Campus of Stony Brook University

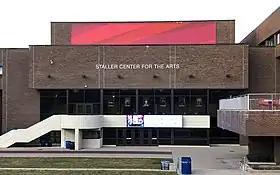
Staller Center for the Arts

The Staller Center for the Arts is the main arts building at Stony Brook. It opened in 1978 and was renamed in 1988 for the Staller family after a $1.8 million donation. It was the largest-ever private donation to the university at the time. The Staller Center is home to the Stony Brook Film Festival, an annual event which provides a program of independent films shown in the building's Main Stage. The festival draws crowds of over 14,000 and takes place over ten days. The Staller Center contains three black box theaters, a recital hall, and a professional 1,000-seat performance stage (the Main Stage) with a 40-foot movie screen. The screen is the largest on Long Island. Roughly 500 events take place in the Staller Center during each season. The Staller Center has hosted speakers and entertainers ranging from Bob Woodward, Bob Saget, Bill Cosby, David Sedaris, Stephanie Kelton, Spike Lee and Yo-Yo Ma. The Staller Center is also home to the Paul W. Zuccaire Gallery, a 5,000-square foot space that showcases professional and student exhibitions.